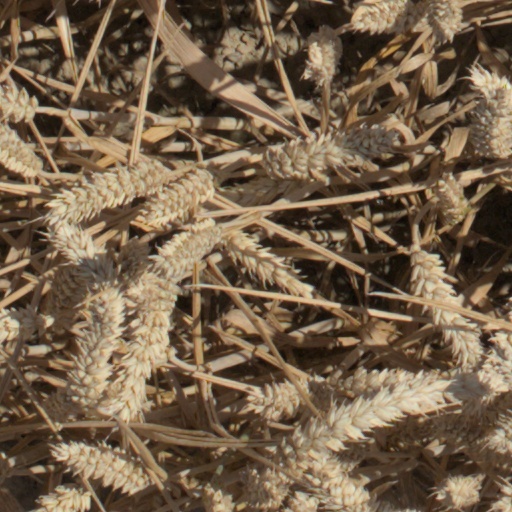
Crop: wheat